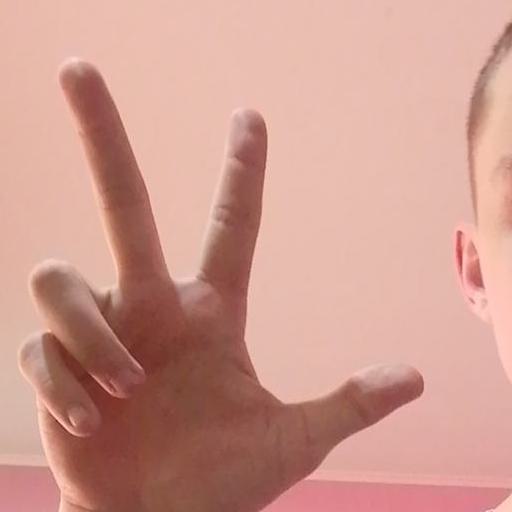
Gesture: three2